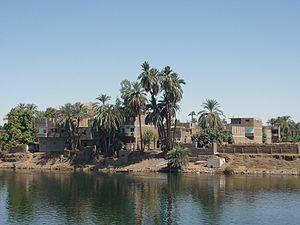
Maisons traditionnelles depuis le Nil, Armant, Égypte